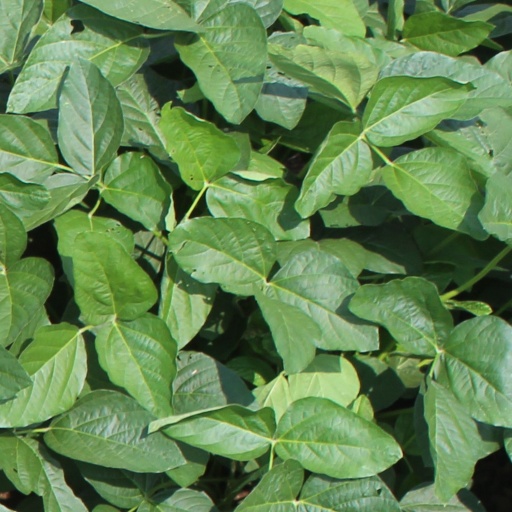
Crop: soybean